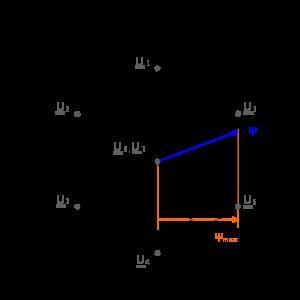
La commande directe du couple est une méthode de commande des variateurs de vitesse électrique. Comme son nom l'indique, elle se concentre sur la commande du couple, la vitesse du moteur électrique en découlant indirectement. La méthode estime le flux magnétique et le couple du moteur à partir de la mesure des tensions et des courants alimentant celui-ci. Si le couple ou le flux sortent d'une plage de tolérance prédéfinies, les transistors du variateur de vitesse sont commutés vers l'état suivant de telle manière à revenir dans la plage aussi vite que possible.